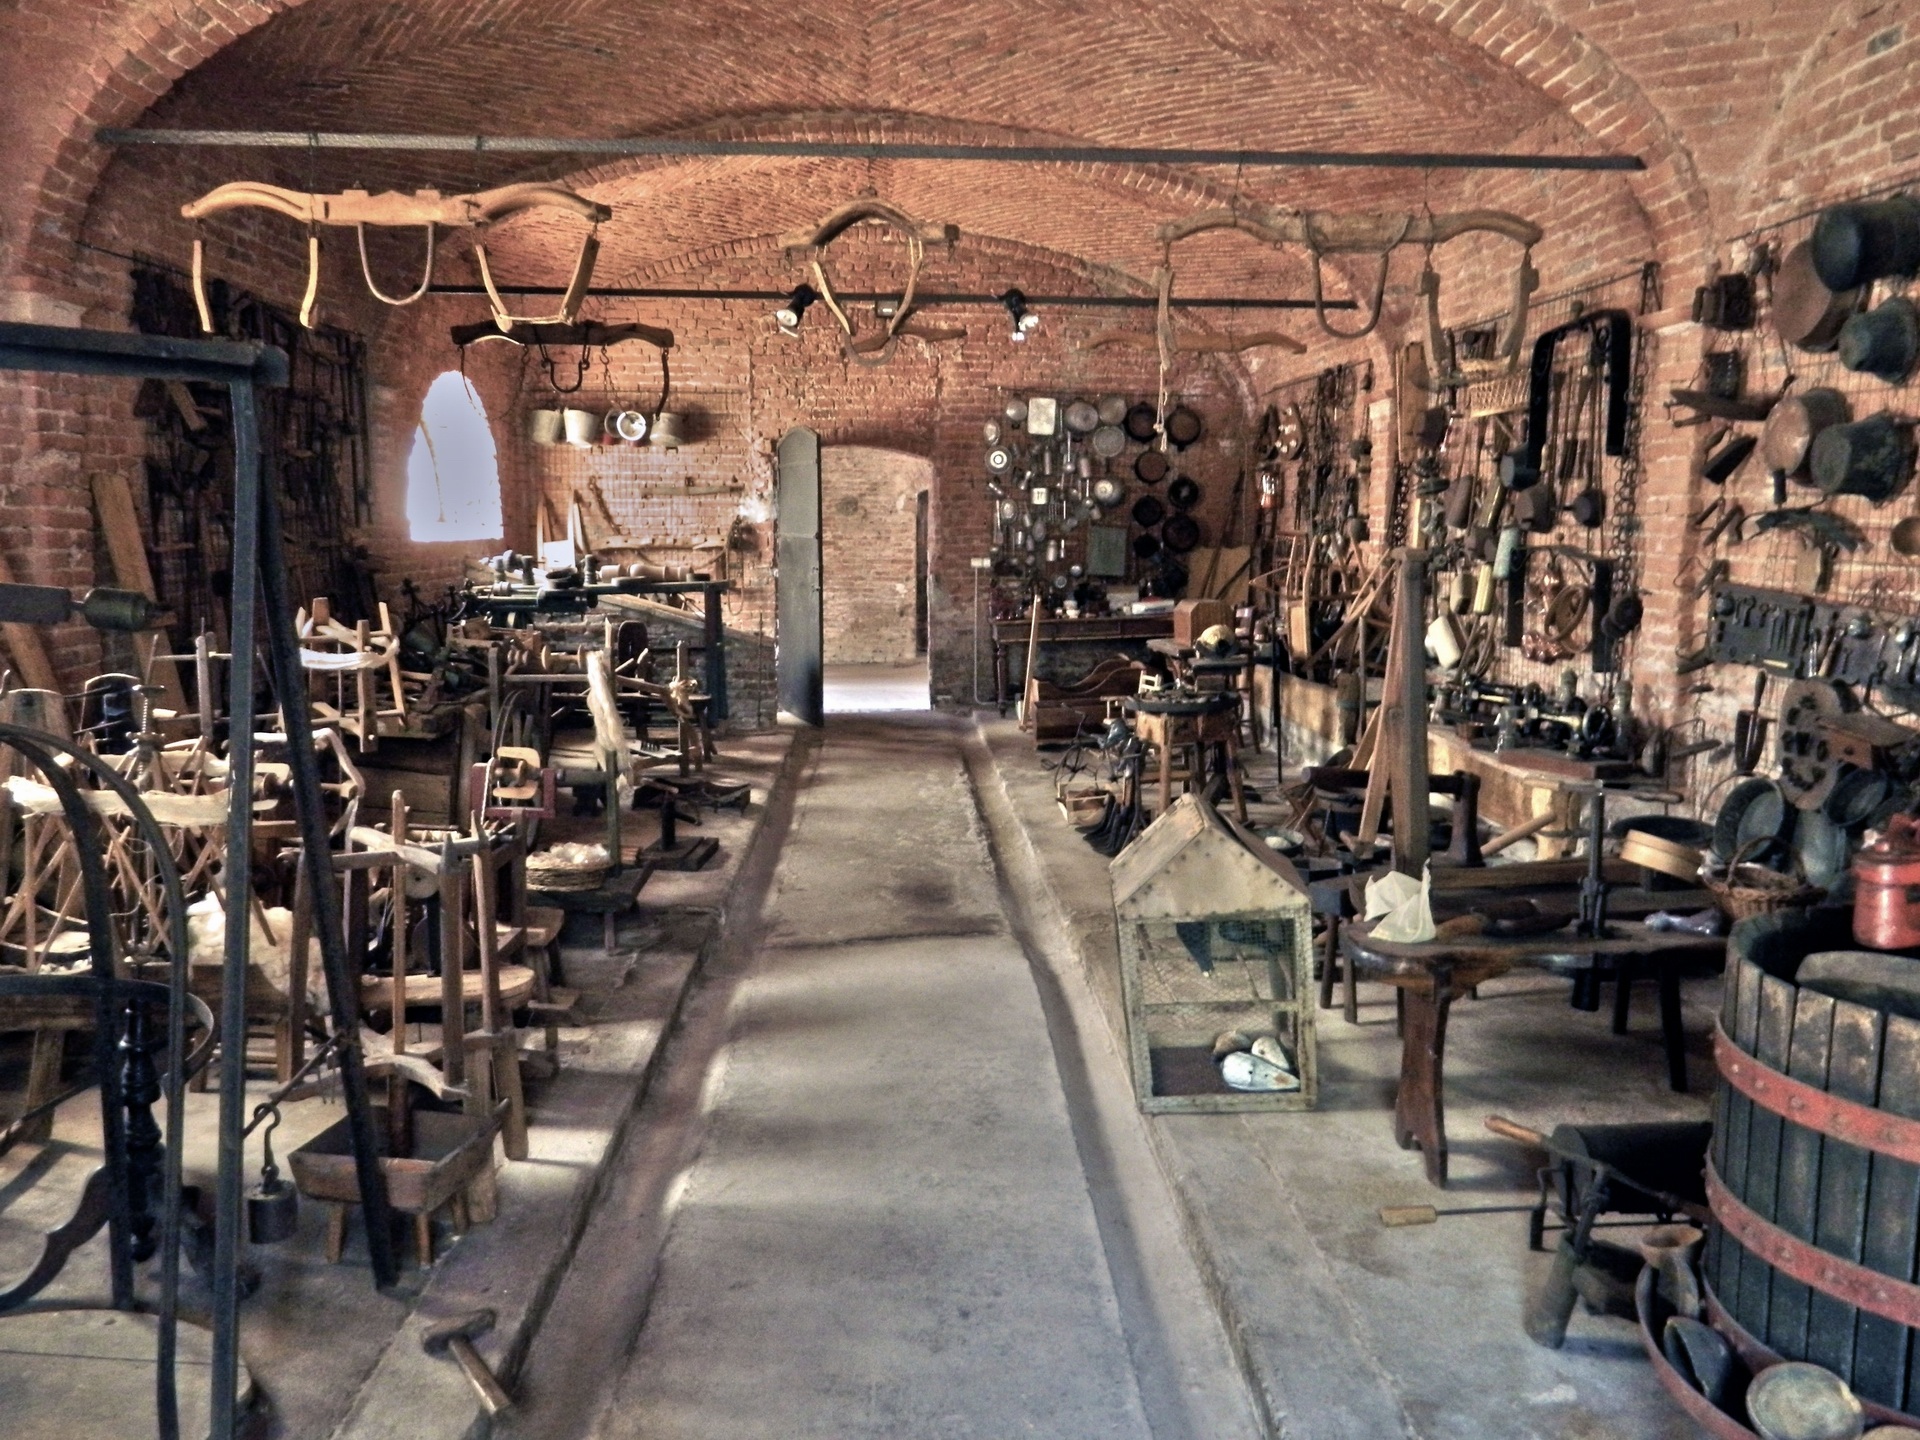
restaurant, meal, museum, room, agriculture, history, winery, man made object